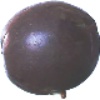
Label: Passion Fruit 1